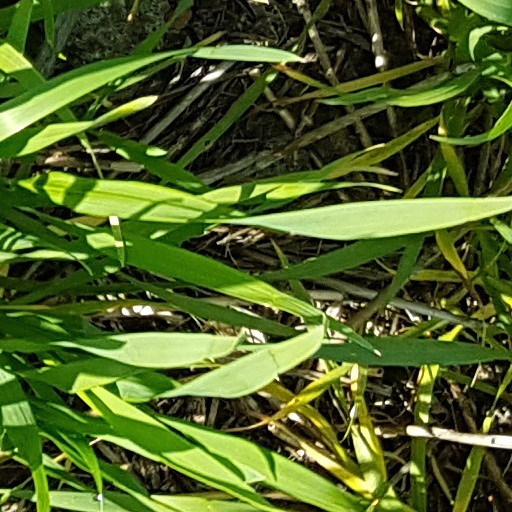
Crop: wheat